Mahhi Vij

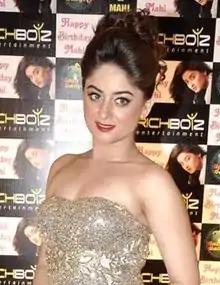
Vij in 2013

Mahhi Vij (born 1 April 1982) is an Indian model and actress who appears on Hindi television. She is known for playing the role of Nakusha in "Laagi Tujhse Lagan" and Nandini in "Balika Vadhu". Vij and her husband Jay Bhanushali won the dance reality show "Nach Baliye 5" in 2013. She was also a contestant on "Jhalak Dikhhla Jaa 4" and "".